Kleinburg

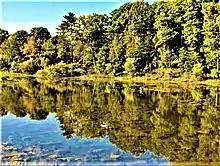
Kortright Centre for Conservation

The community began in 1848 when John Nicholas Klein (1825–1854), a German-Canadian settler built a flour mill along the Humber River's west branch in the valley in 1847. A settlement soon resulted at the bottom of the hill, originally named "Kleinsburg" (after John Klein, and "berg" being German for hilly country or hill). The village at the top of the hill was known as "Mount Vernon", but by 1890 both became known as Kleinburg (sometimes shown as Klineburg). The Howland family later took over the flour mill, and added a sawmill and store. Over time, more and more businesses sprung up to support the mills, notably the Howland's flour mill, which was the largest between Barrie and Toronto and attracted farmers for miles. A community developed in town, with hotels, merchant shops, schools and churches.